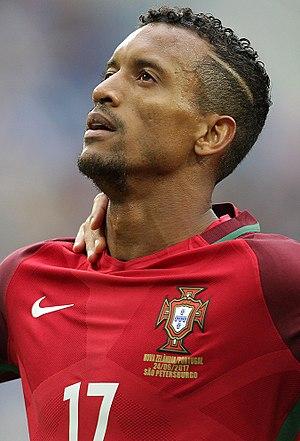
Nani, de son nom complet Luís Carlos Almeida da Cunha, né le 17 novembre 1986 à Amadora dans la région de Lisbonne, est un footballeur international portugais qui évolue actuellement au poste d'ailier en Major League Soccer à Orlando City SC.